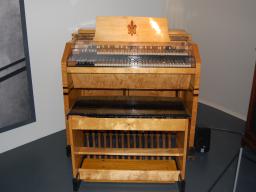
Label: Background_without_leaves